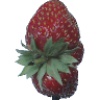
Label: Strawberry Wedge 1